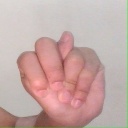
अक्षर: न